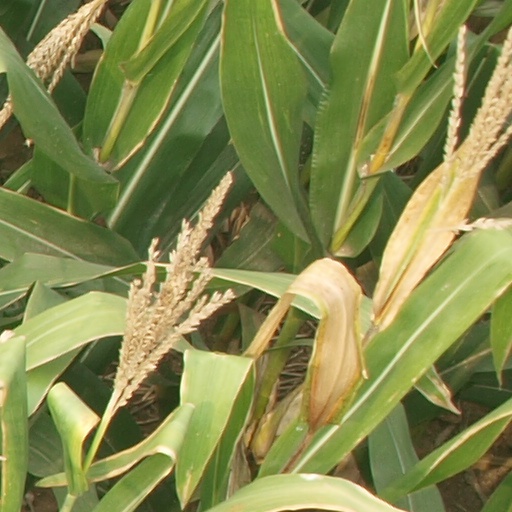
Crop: maize; corn